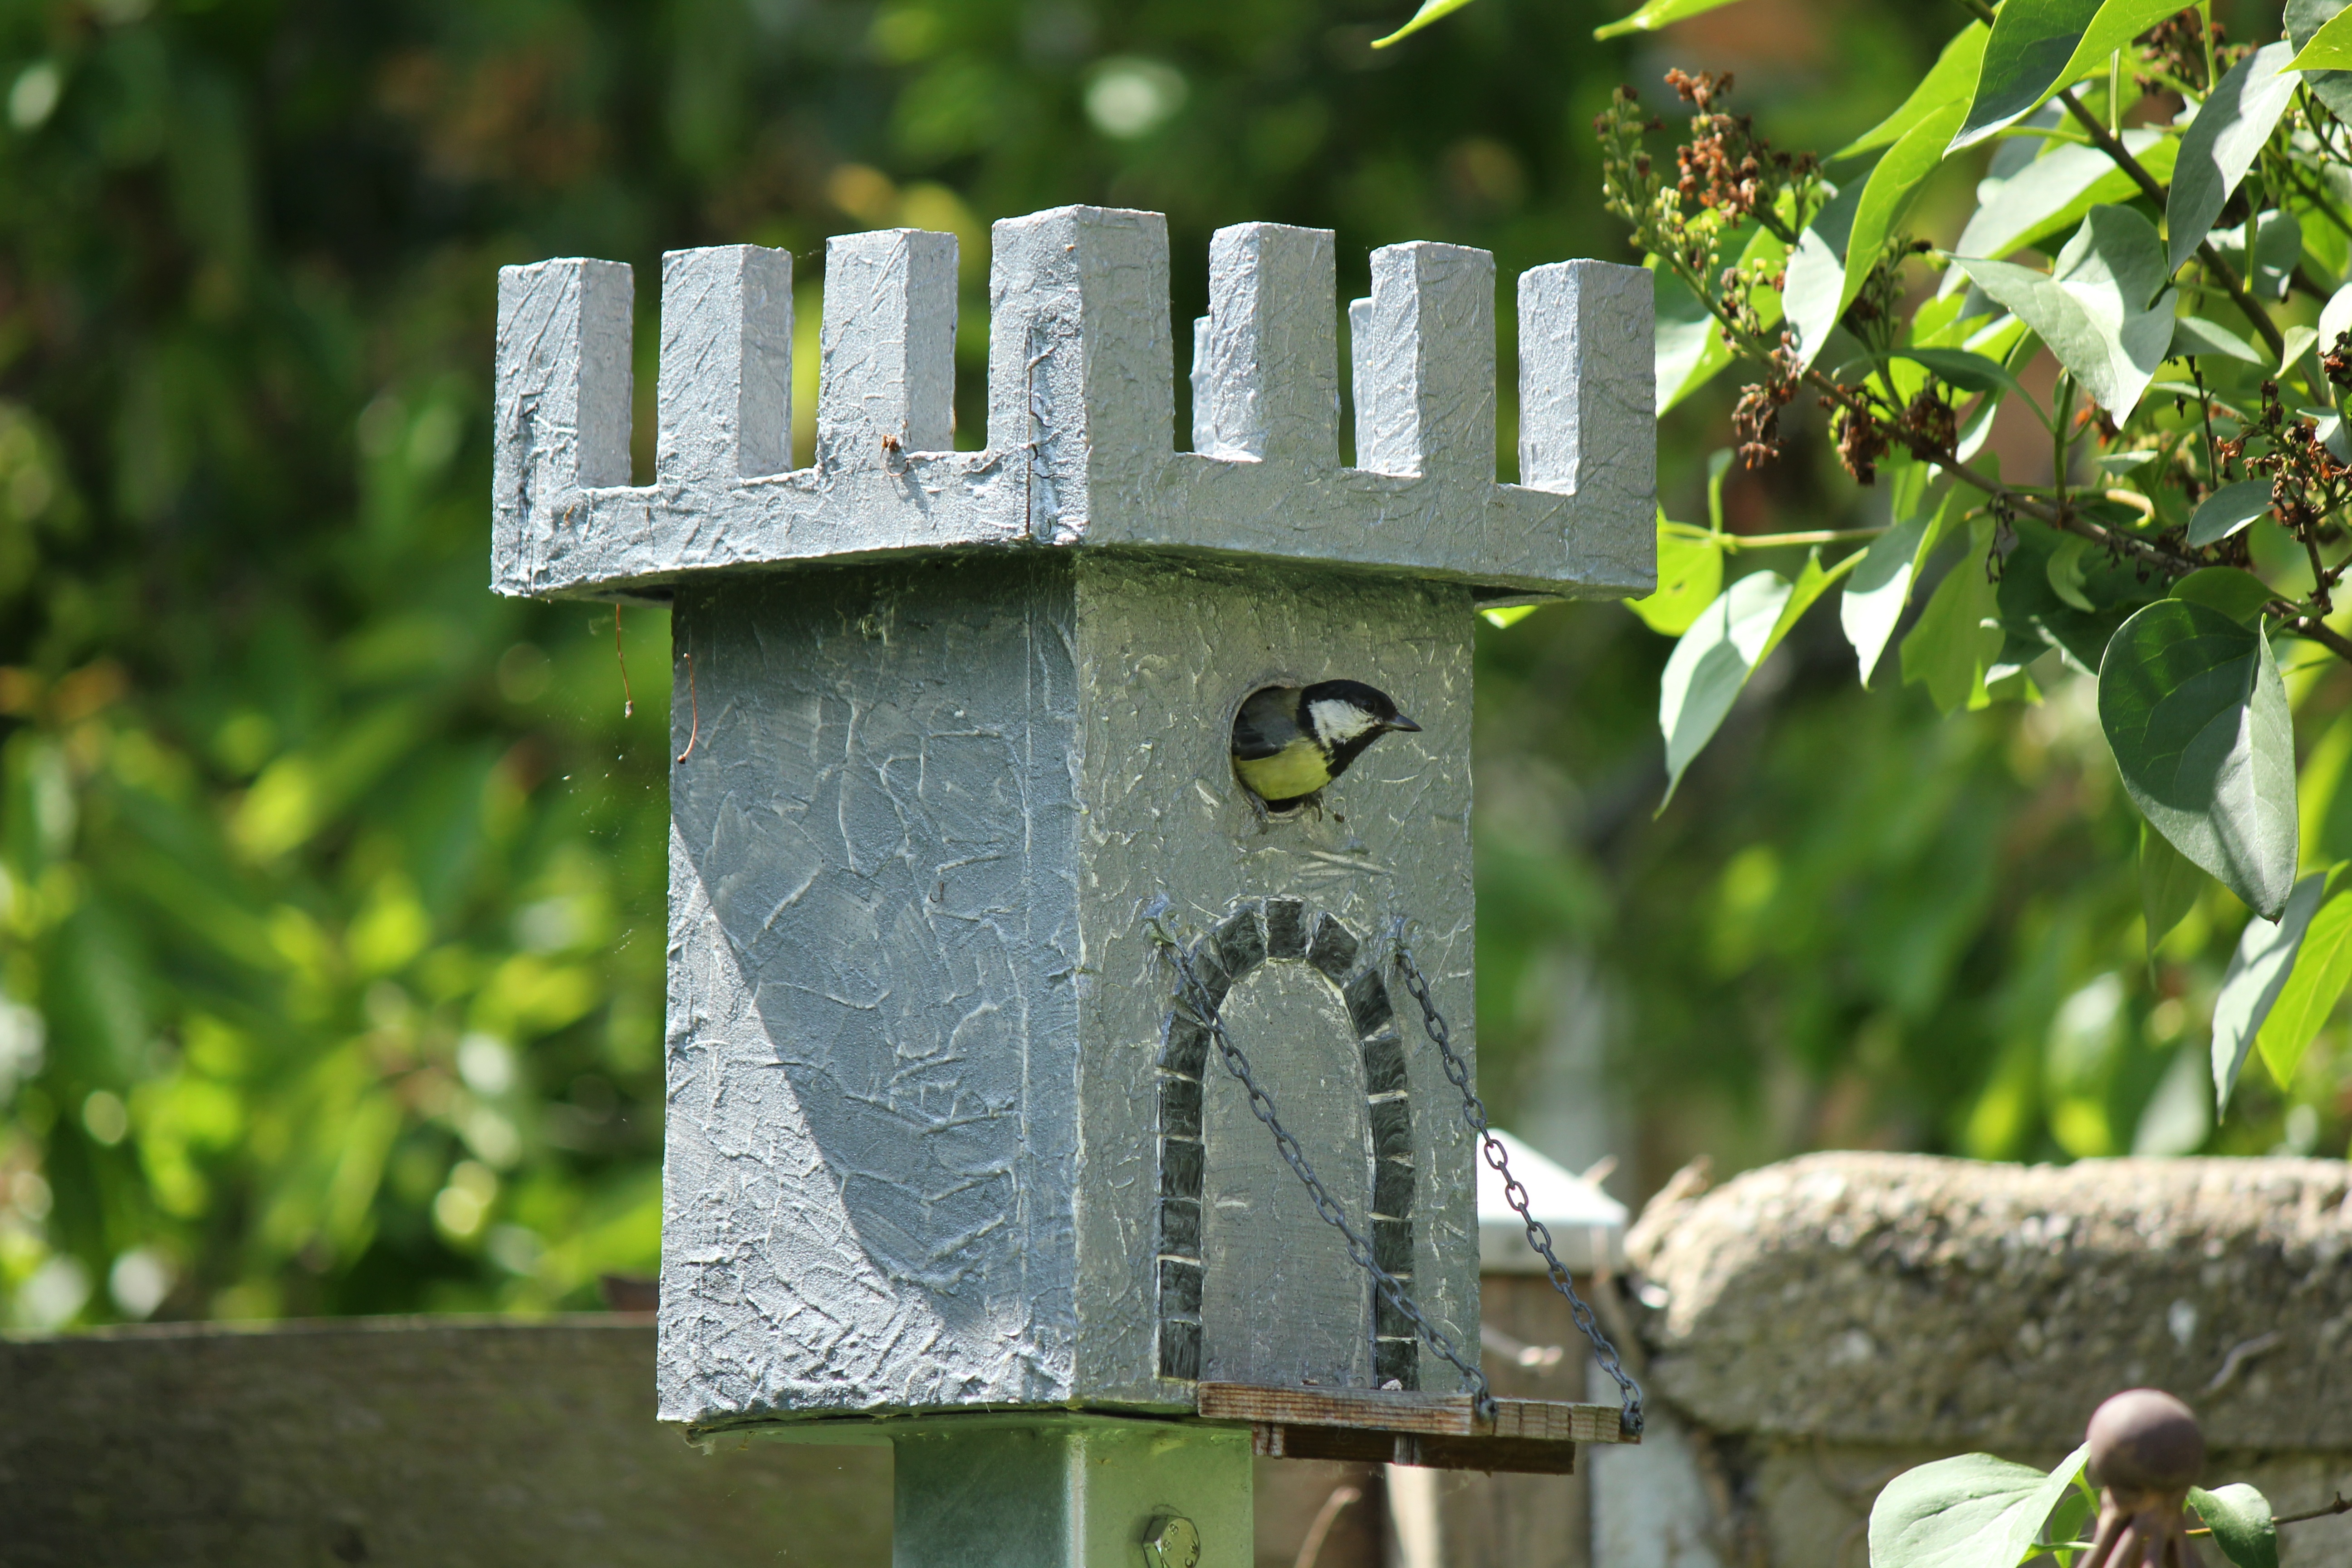
nature, bird, green, garden, fauna, nest, birdhouse, tit, aviary, bird feeder, knight's castle